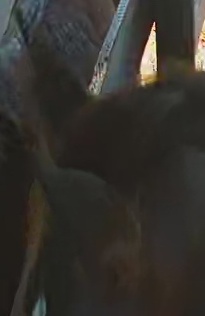
Face region: ears (position_of_ears)
Pain indicator: not_present